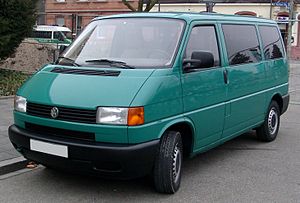
Volkswagen Eurovan (T4)
Volkswagen Transporter (1990−2003)
Volkswagen Eurovan (T4) var en serie af varebiler og minibusser fra Volkswagen Erhvervsbiler bygget mellem september 1990 og juni 2003.